Abdelmalek Mokdad

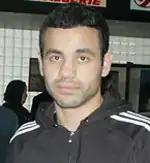
Mokdad in 2009

Abdelmalek Mokdad (born 5 May 1986) is an Algerian professional footballer who plays as a midfielder.